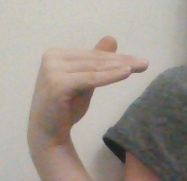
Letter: khaa